Indian Queens

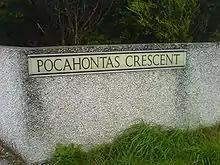
Pocahontas Crescent; street sign at Indian Queens, close to the site of the inn

There are a number of stories regarding the origin of the village's name. Each version agrees that the name comes from the name of a coach/post house or inn. The name cannot be traced earlier than the 19th century. The inn was built on a plot of land known as White Splat in the late 18th century. The Indian Queen Inn stood beside the road leading from Goss Moor to Fraddon, just below the top of the hill. The pub had a small porch and displayed as a sign the portrait of an Indian queen. An inscription on the porch told the story of a Portuguese princess who landed at Falmouth in packet days, and slept one night at this inn on her way to London. Her swarthy appearance gave onlookers the impression that she was an Indian.